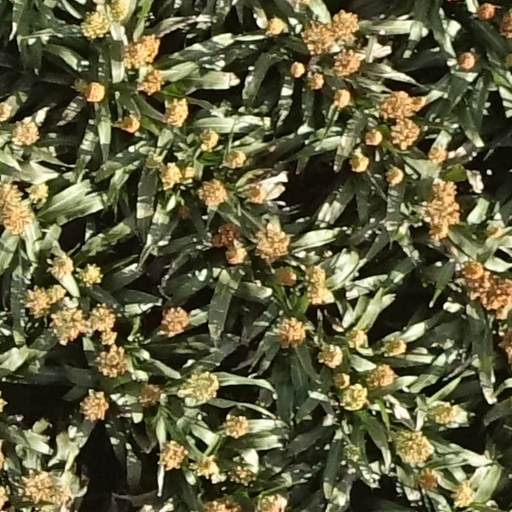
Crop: sorghum